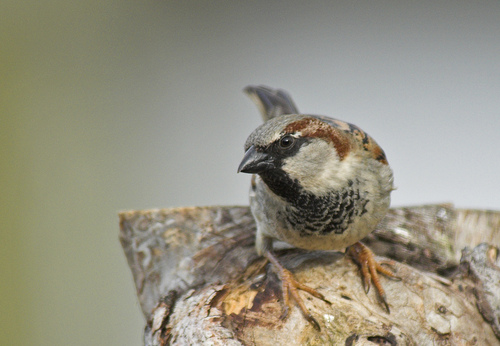
a brown and white bird and a black bill with brown feet
this bird is brown and black in color, with a pointed beak and a black eye ring.
a small, gray bird with a black throat and breast, dark brown superciliaries, white cheeks and black eyes.
bird with gray crown, belly and abdomen, brown tarsus and feet, black eye, throat and beak
this bird has a speckled belly and breast with a short pointy bill.
this bird has a brown and tan head, grey crown, and black and grey speckled throat with orange feet.
a small white bird with a black spotted breast and throat, and some brown on its nape.
this bird has a grey crown, black throat, and a grey belly.
this small bird has a black bill and throat with a grey crown and black eyes.
this small bird is mostly grey with black on its throat and brown superciliary.
Species: House Sparrow